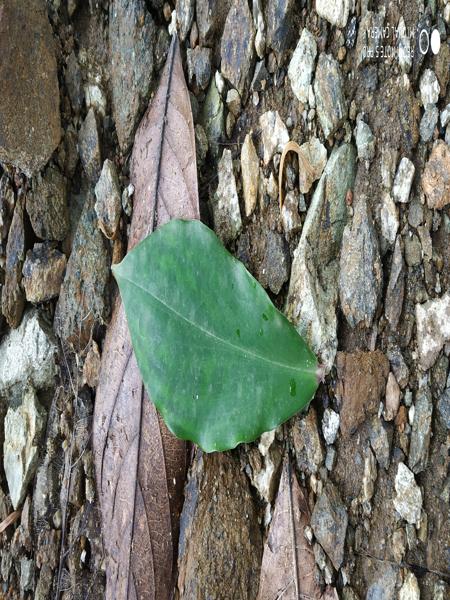
Plant: Insulin